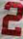
Number: 2